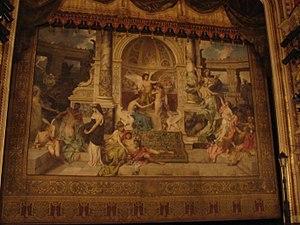
Le Théâtre Juliusz Słowacki à Cracovie est un des théâtres les plus connus de Pologne. Construit selon le projet de Jan Zawiejski, dans une style éclectique, avec prédominance d’éléments baroques, il a été inauguré le 21 octobre 1893.